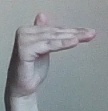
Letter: khaa